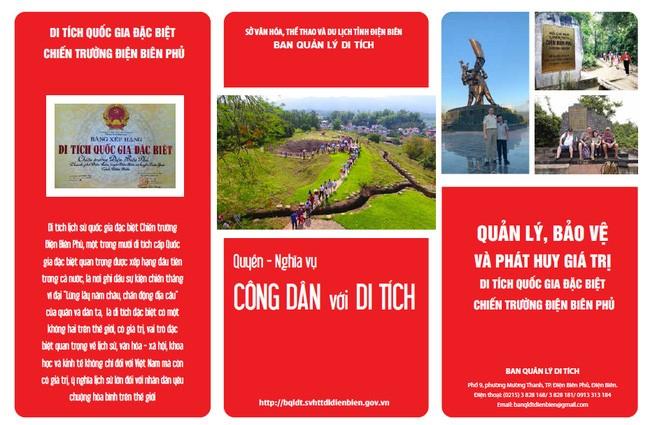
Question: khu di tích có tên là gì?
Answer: khu di tích có tên là chiến trường điện biên phủ